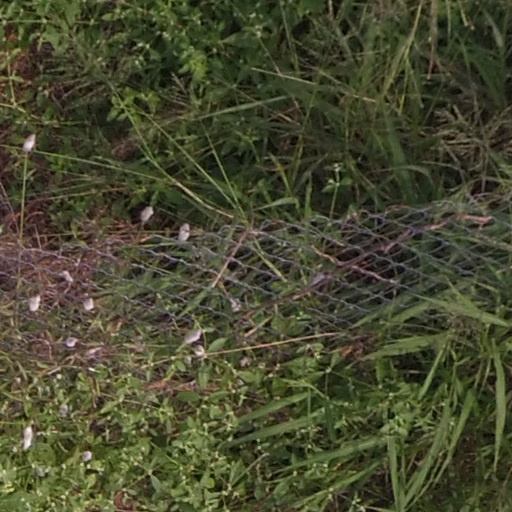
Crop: maize; corn